Ghosthunters: On Icy Trails

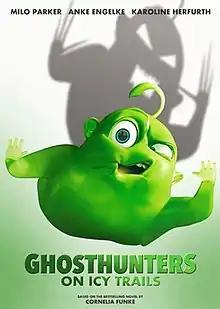
Theatrical release poster

Ghosthunters: On Icy Trails is a 2015 comedy horror film directed by and starring Anke Engelke, Milo Parker and the voice of Bastian Pastewka. It is based on the novel "Ghosthunters and the Incredibly Revolting Ghost!" By Cornelia Funke.